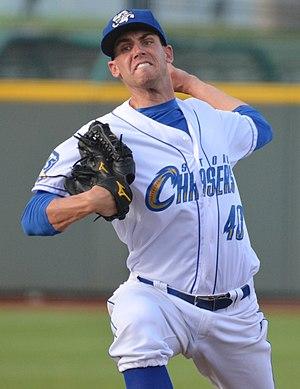
Don Atley Joseph est un lanceur de relève gaucher de baseball qui a évolué dans la Ligue majeure pour les Royals de Kansas City en 2013 et 2014.